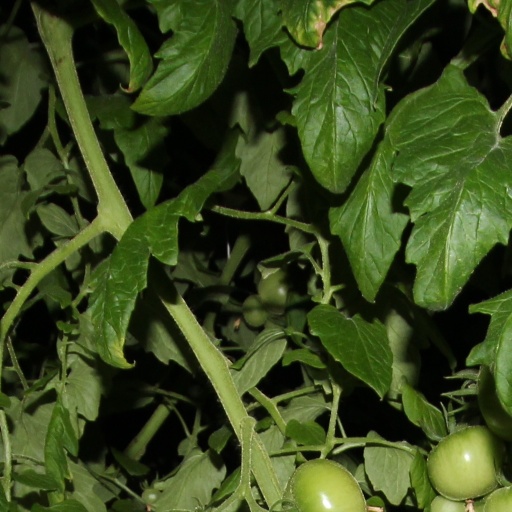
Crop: tomato